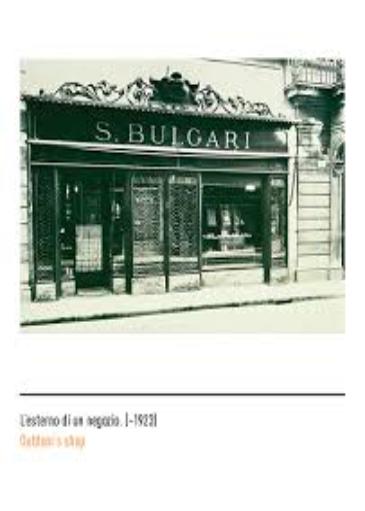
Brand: Bulgari
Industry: Clothes